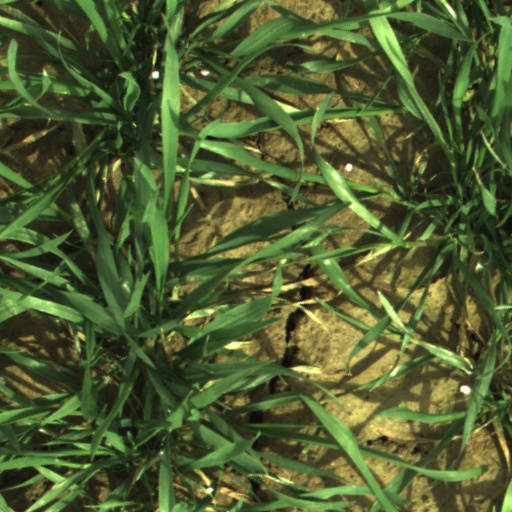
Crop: wheat